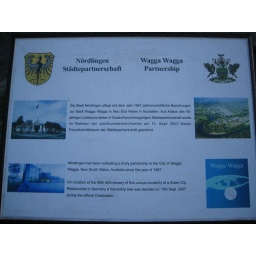
loud guffaws could be heard echoing around the medieval square when this sign was spotted